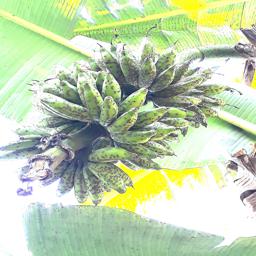
Label: BANANA FRUIT- SCARRING BEETLE